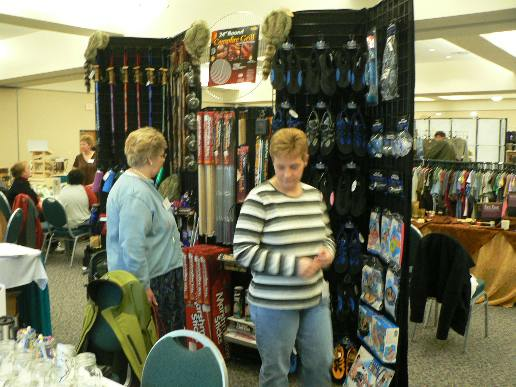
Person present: Yes